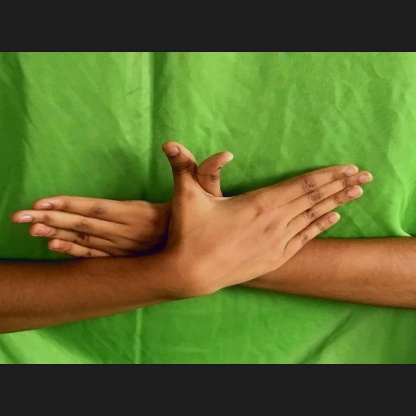
Mudra: Garuda